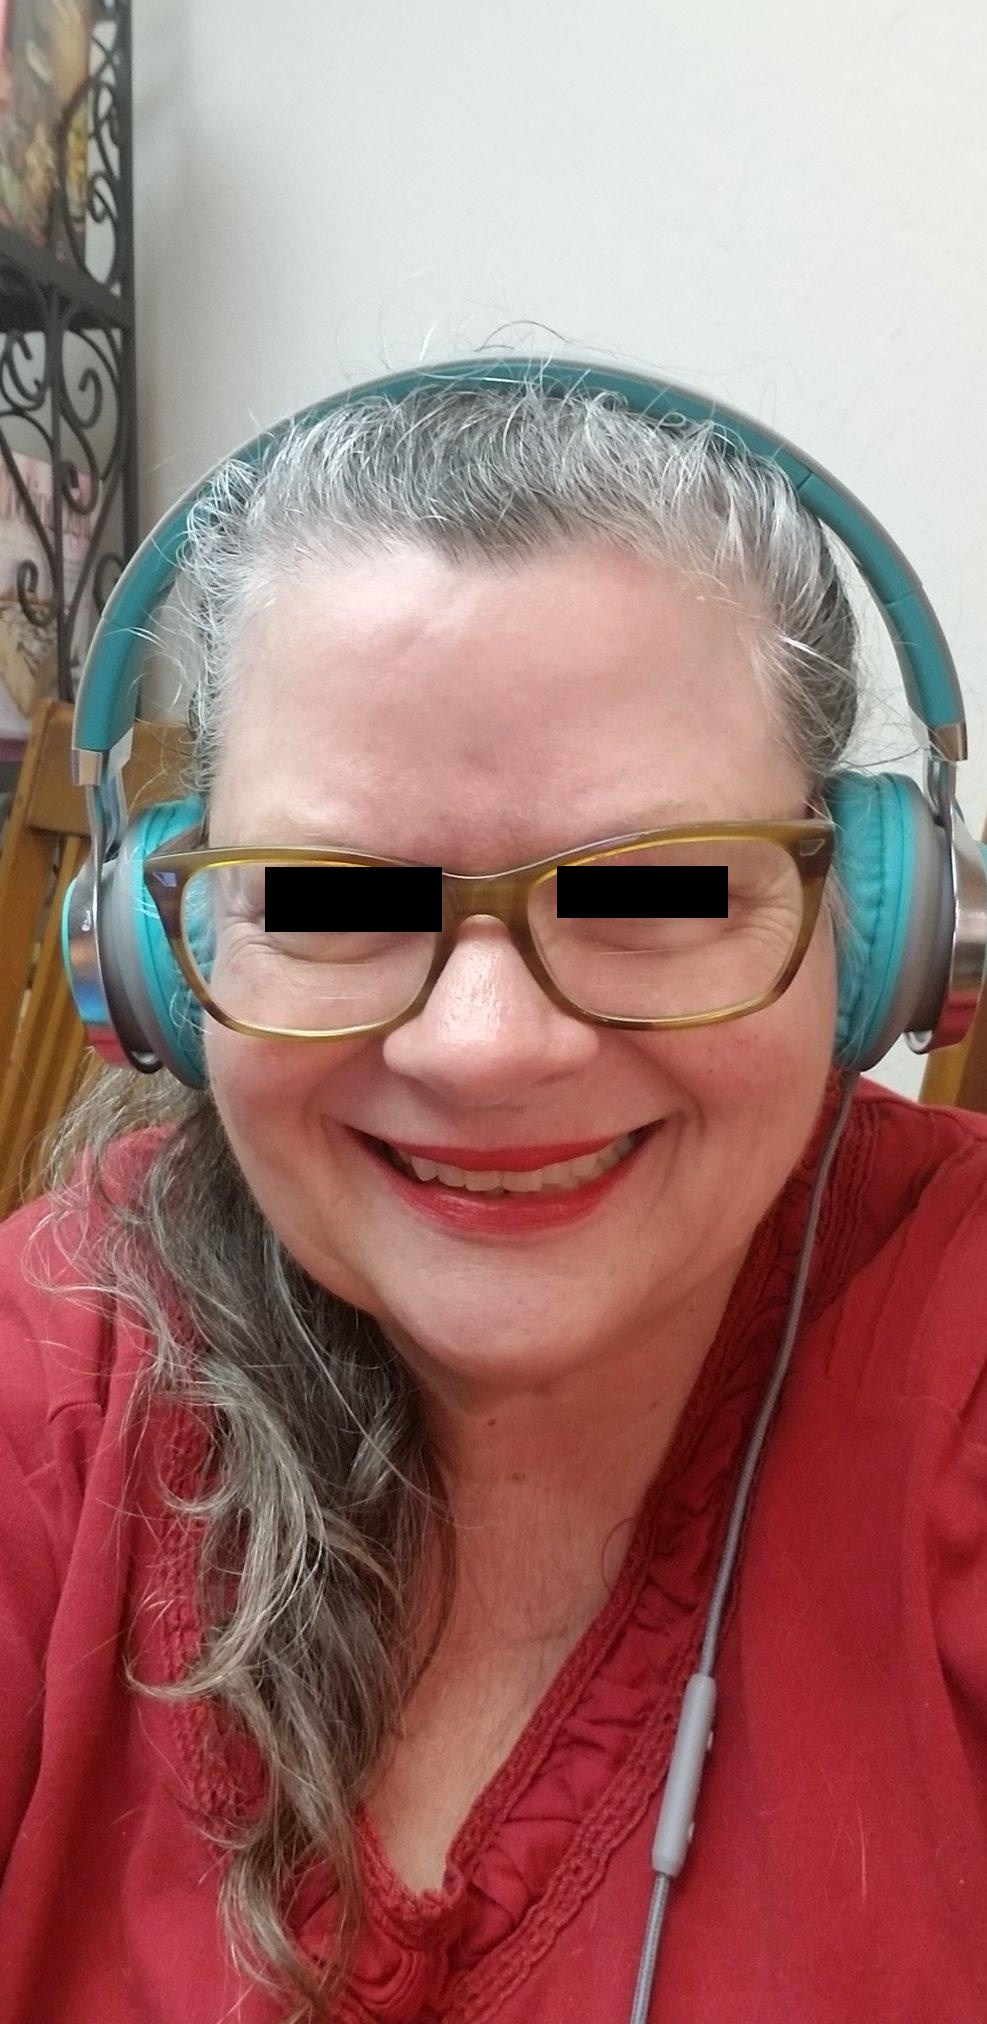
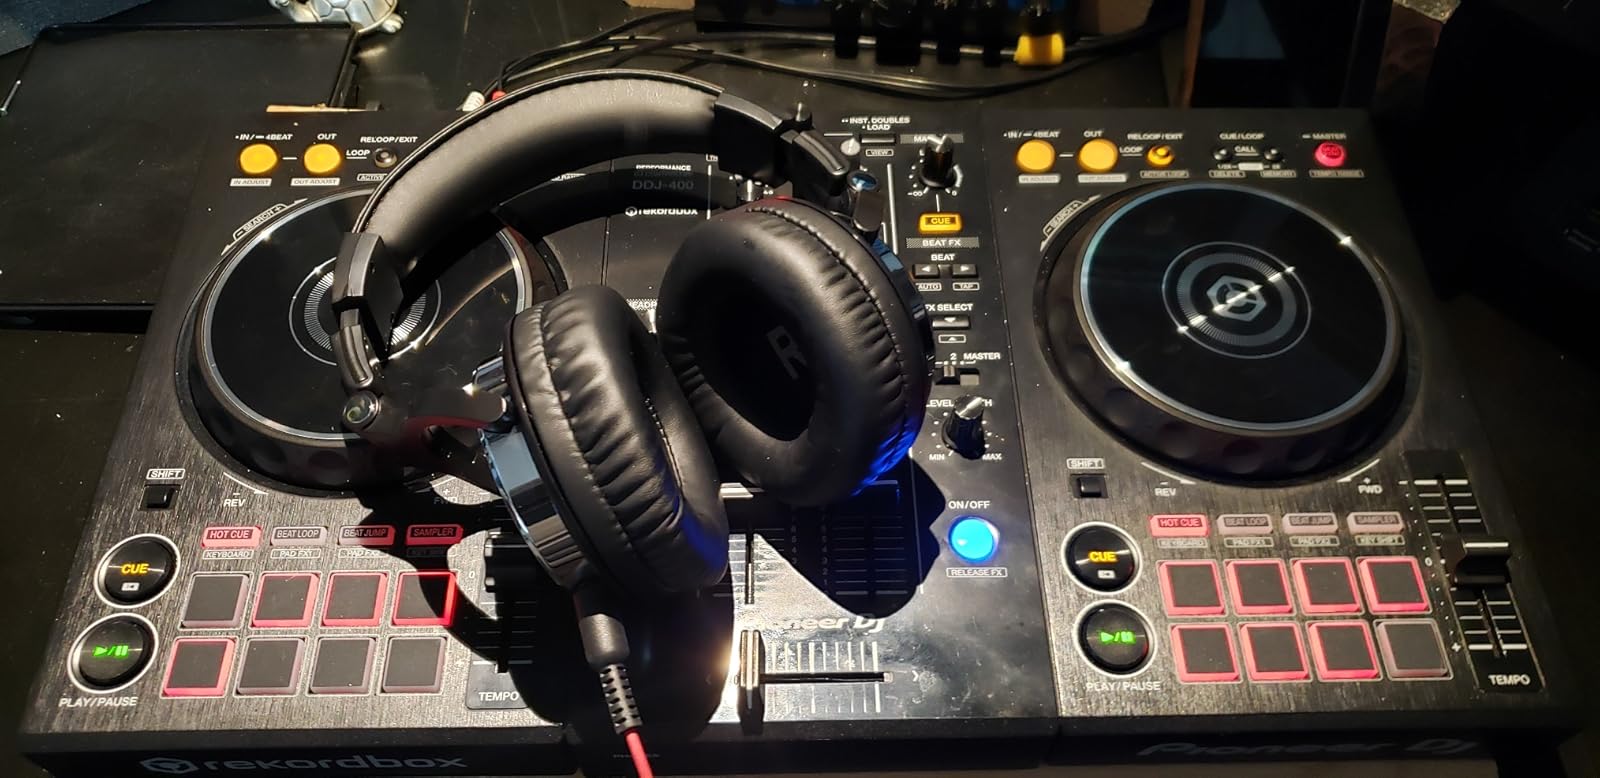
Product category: headphones
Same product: no